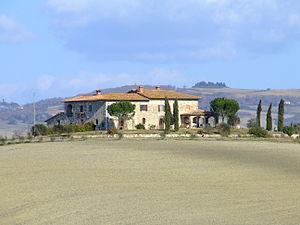
La casa colonica est un terme italien qui définit une maison rurale habitée par une famille qui travaille sur le domaine foncier dont elle n'est pas propriétaire, mais est assujettie au contrat de mezzadria avec le propriétaire.